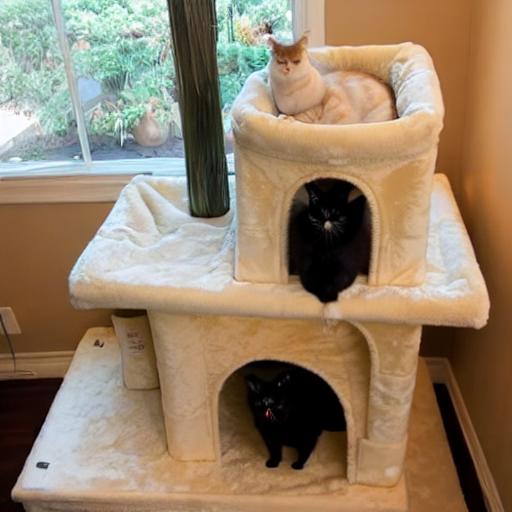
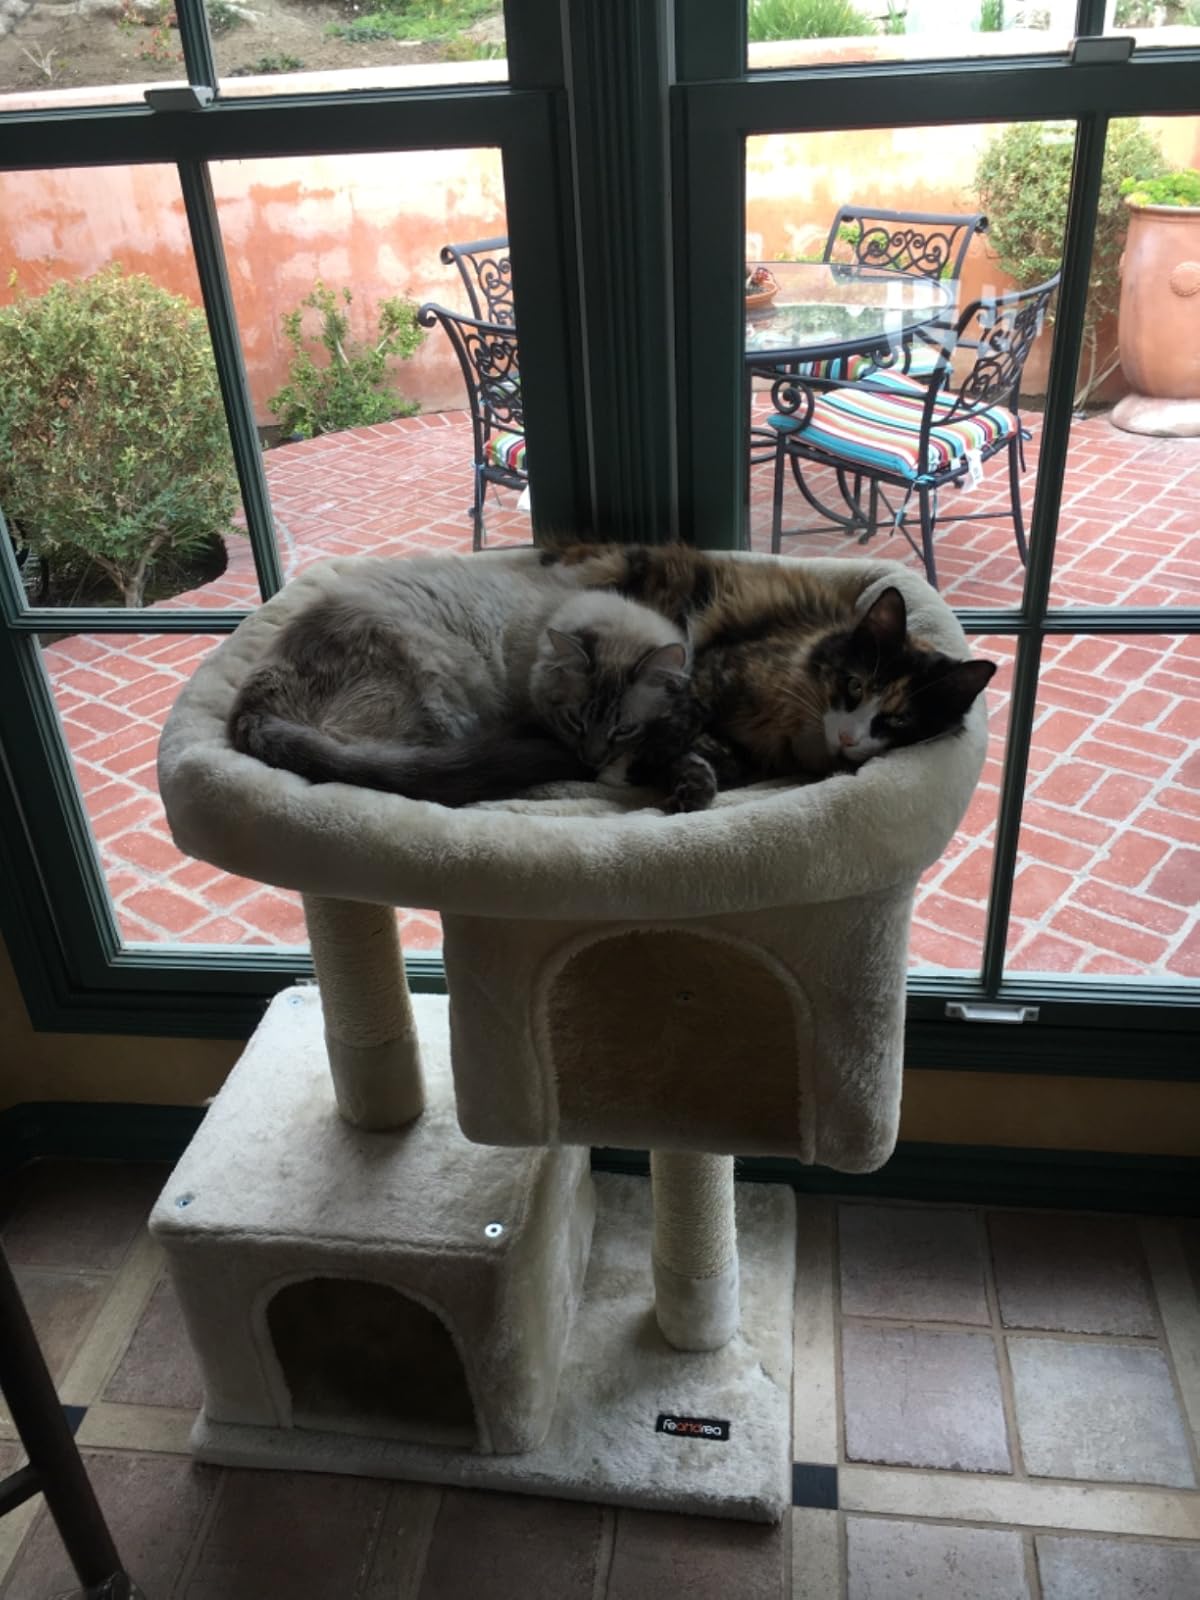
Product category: items_cat tree
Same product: no